Pasinger Marienplatz

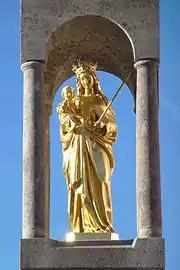
Marien figure of the "Pasinger Mariensäule"

Modeled after the Munich Marienplatzes, the intersection of the historic river-accompanying main street, (now: Planegger Straße), with the east–west direction extending, former ducal salt road (now: Landsbergerstraße and Bodenseestraße), was named Marienplatz. For this purpose, the "Pasinger Mariensäule" was inaugurated on 31 October 1880, which at that time consisted of a slender, cast-iron pillar and Madonna statue still used today. Already in 1908, the "Mariensäule" was dismantled, since the new Tram train line (line 19 and at times also 29) had its end point there and the area was needed for alignment tracks, or a train turning point.